Ligature (writing)

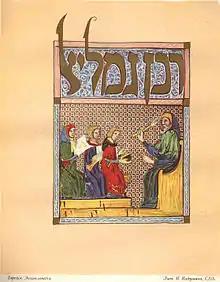
Hebrew text: the letter in the upper left is , a ligature of aleph and lamed.

In astronomy, the planetary symbol for Mercury may be a ligature of Mercury's caduceus and a cross (which was added in the 16th century to Christianize the pagan symbol), though other sources disagree; the symbol for Venus may be a ligature of the Greek letters (phi) and (kappa). The symbol for Jupiter descends from a Greek zeta with a horizontal stroke, , as an abbreviation for "Zeus".